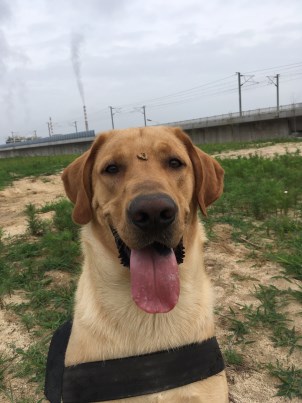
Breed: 3580-n000122-Labrador_retriever